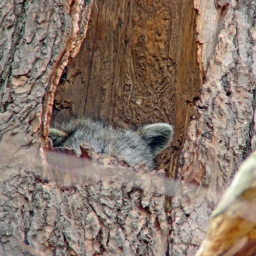
A raccoon sleeping in a hole in an old dead tree very close to my house this afternoon..